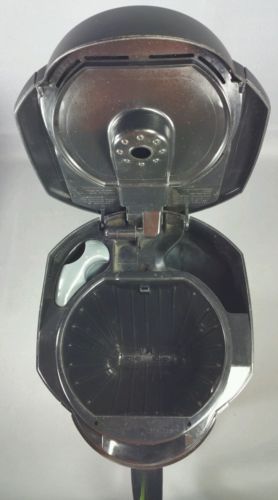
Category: coffee maker